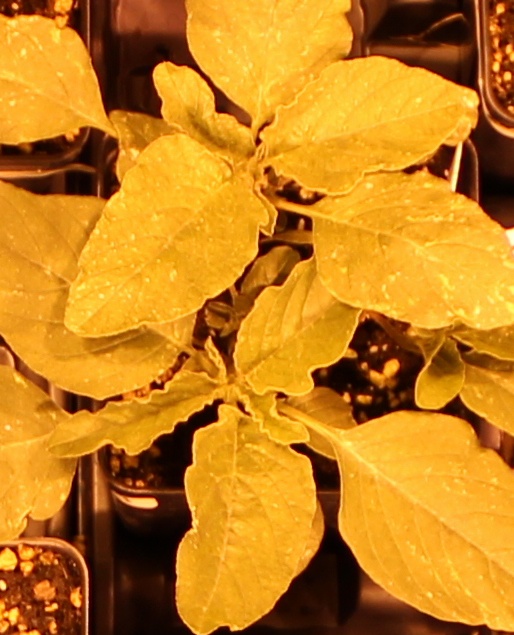
Label: Redroot Pigweed